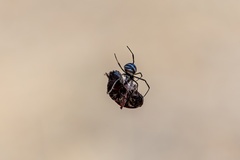
Species: Lactrodectus_hesperus